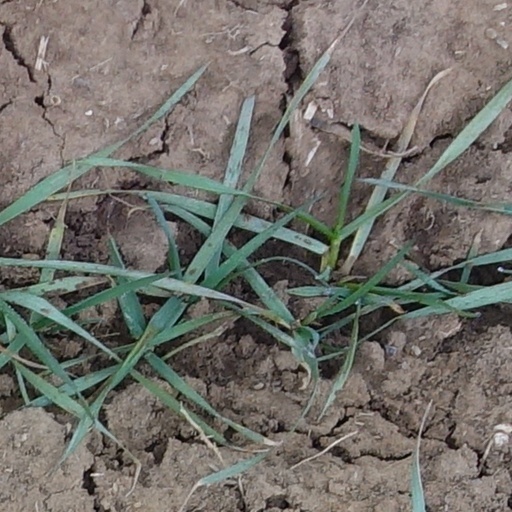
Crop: wheat